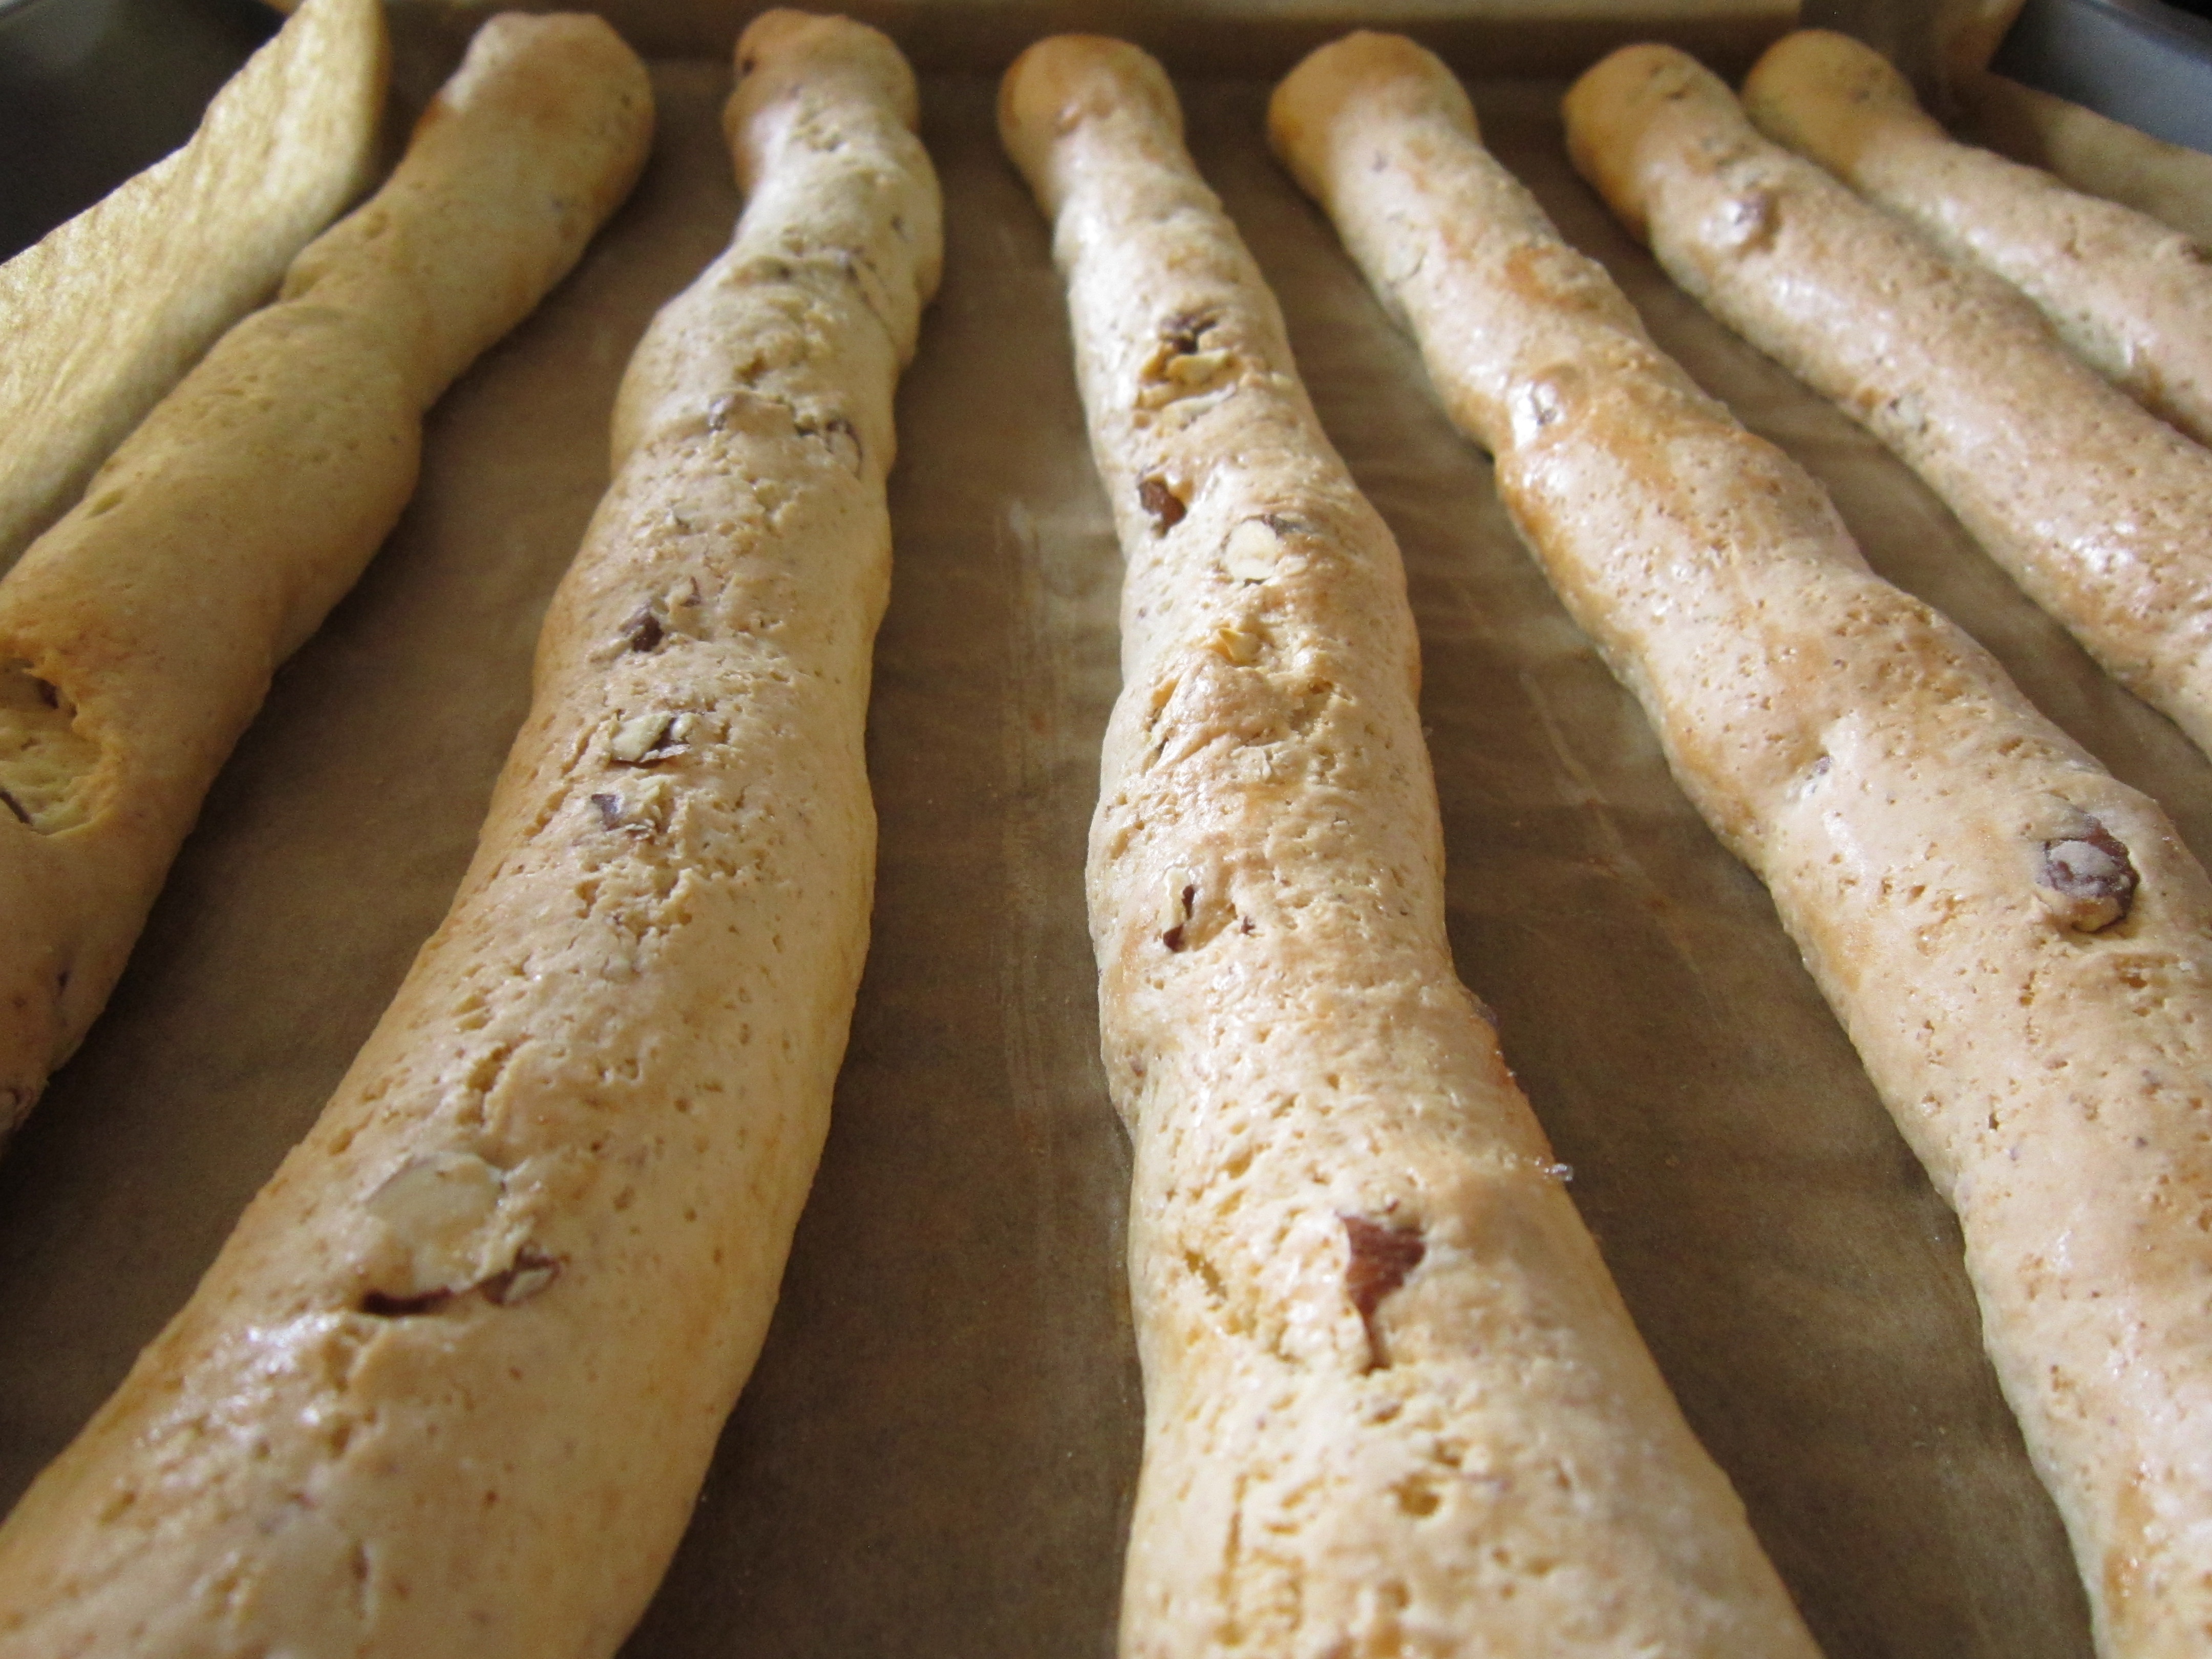
sweet, food, produce, baking, cookie, cuisine, bread, bakery, baked, baguette, sheet, bake, even baked, pastries, long, baking tray, cookies, rod, ciabatta, oven, frisch, sweetness, bratwurst, fragrance, baked goods, cantuccini, grass family, snack food